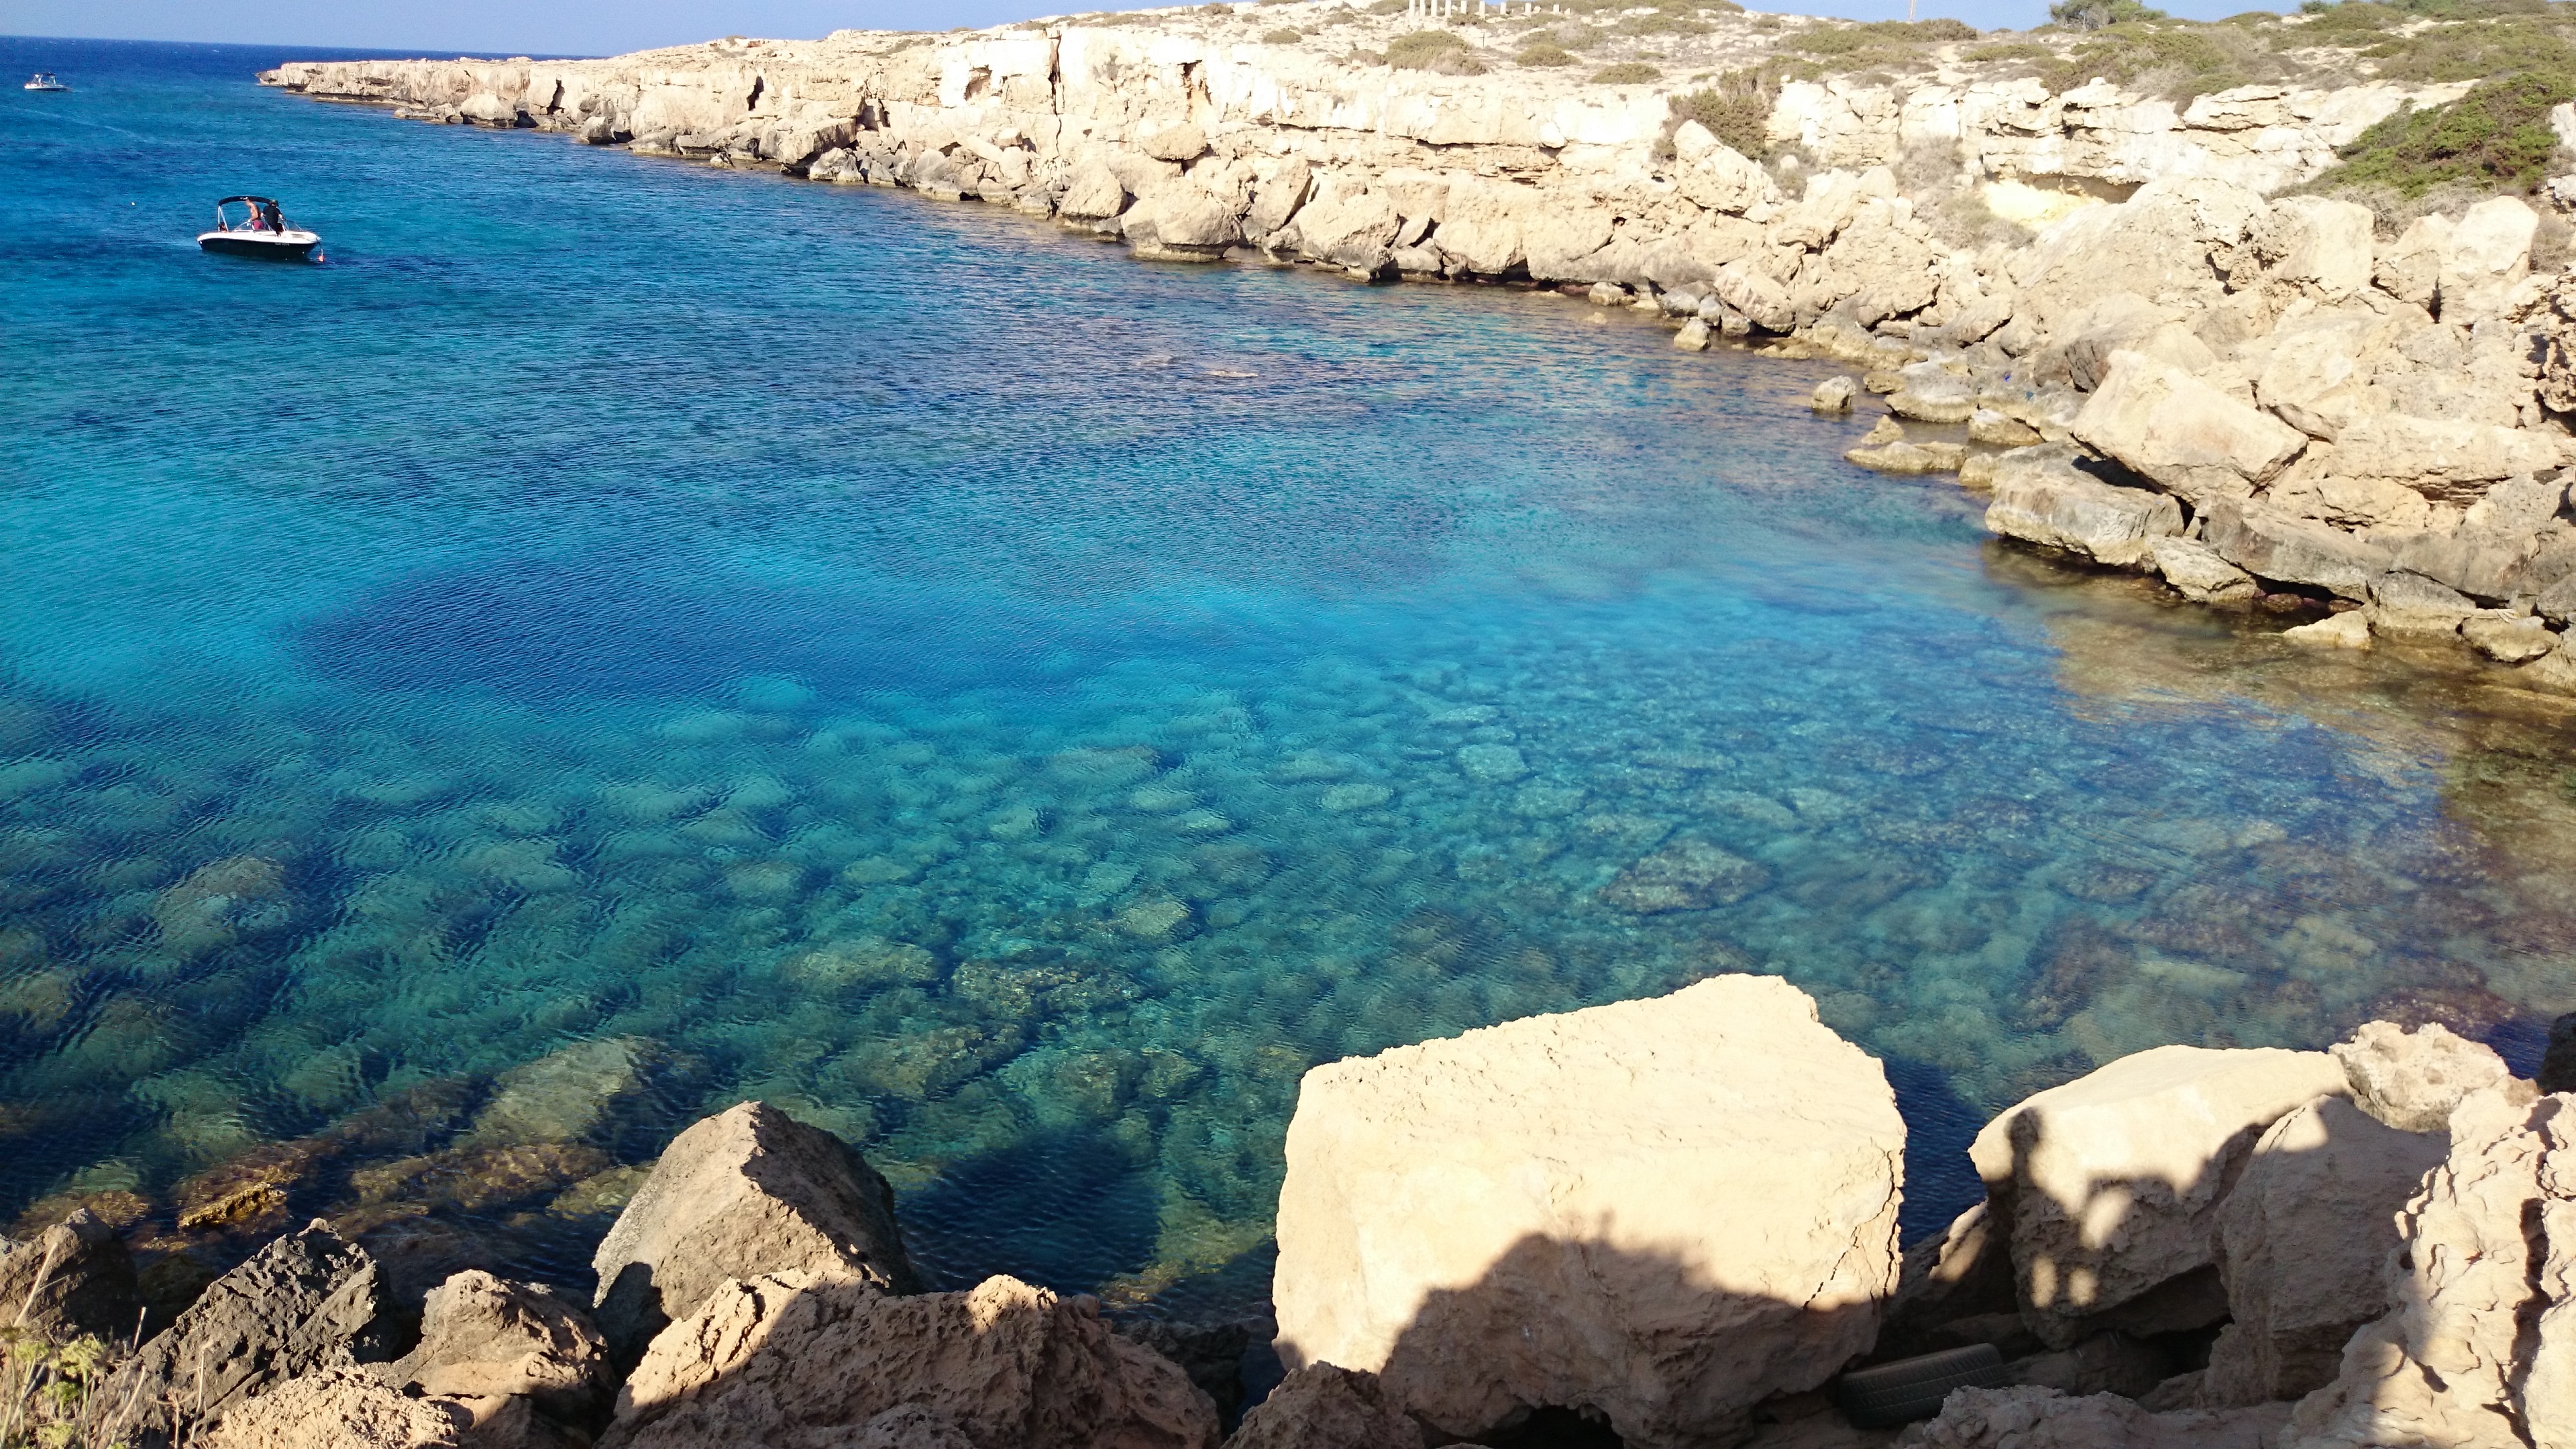
beach, sea, coast, water, nature, outdoor, rock, ocean, shore, wave, coastal, coastline, formation, cliff, seaside, environment, cove, scenic, seascape, lagoon, bay, terrain, geology, marine, napa, cyprus, cape, wadi, landform, fig tree bay, geographical feature